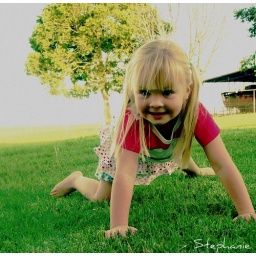
This little girl is going to have the boy wrap around her finger